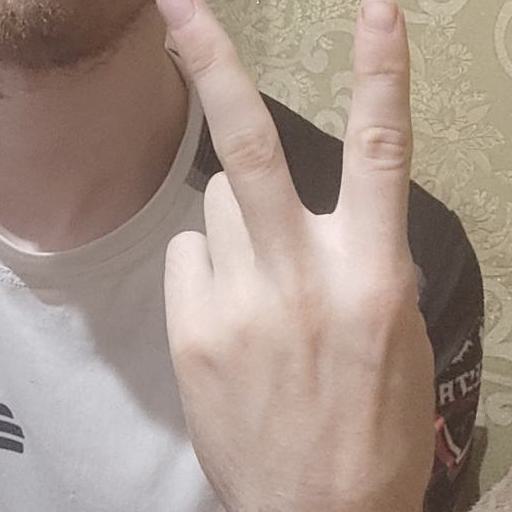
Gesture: peace_inverted